Naval Air Systems Command Program Executive Offices

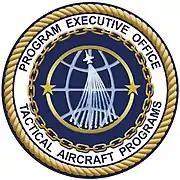

PEO(T) provides the Navy and Marine Corps with full life-cycle support of naval aviation aircraft, weapons and systems.